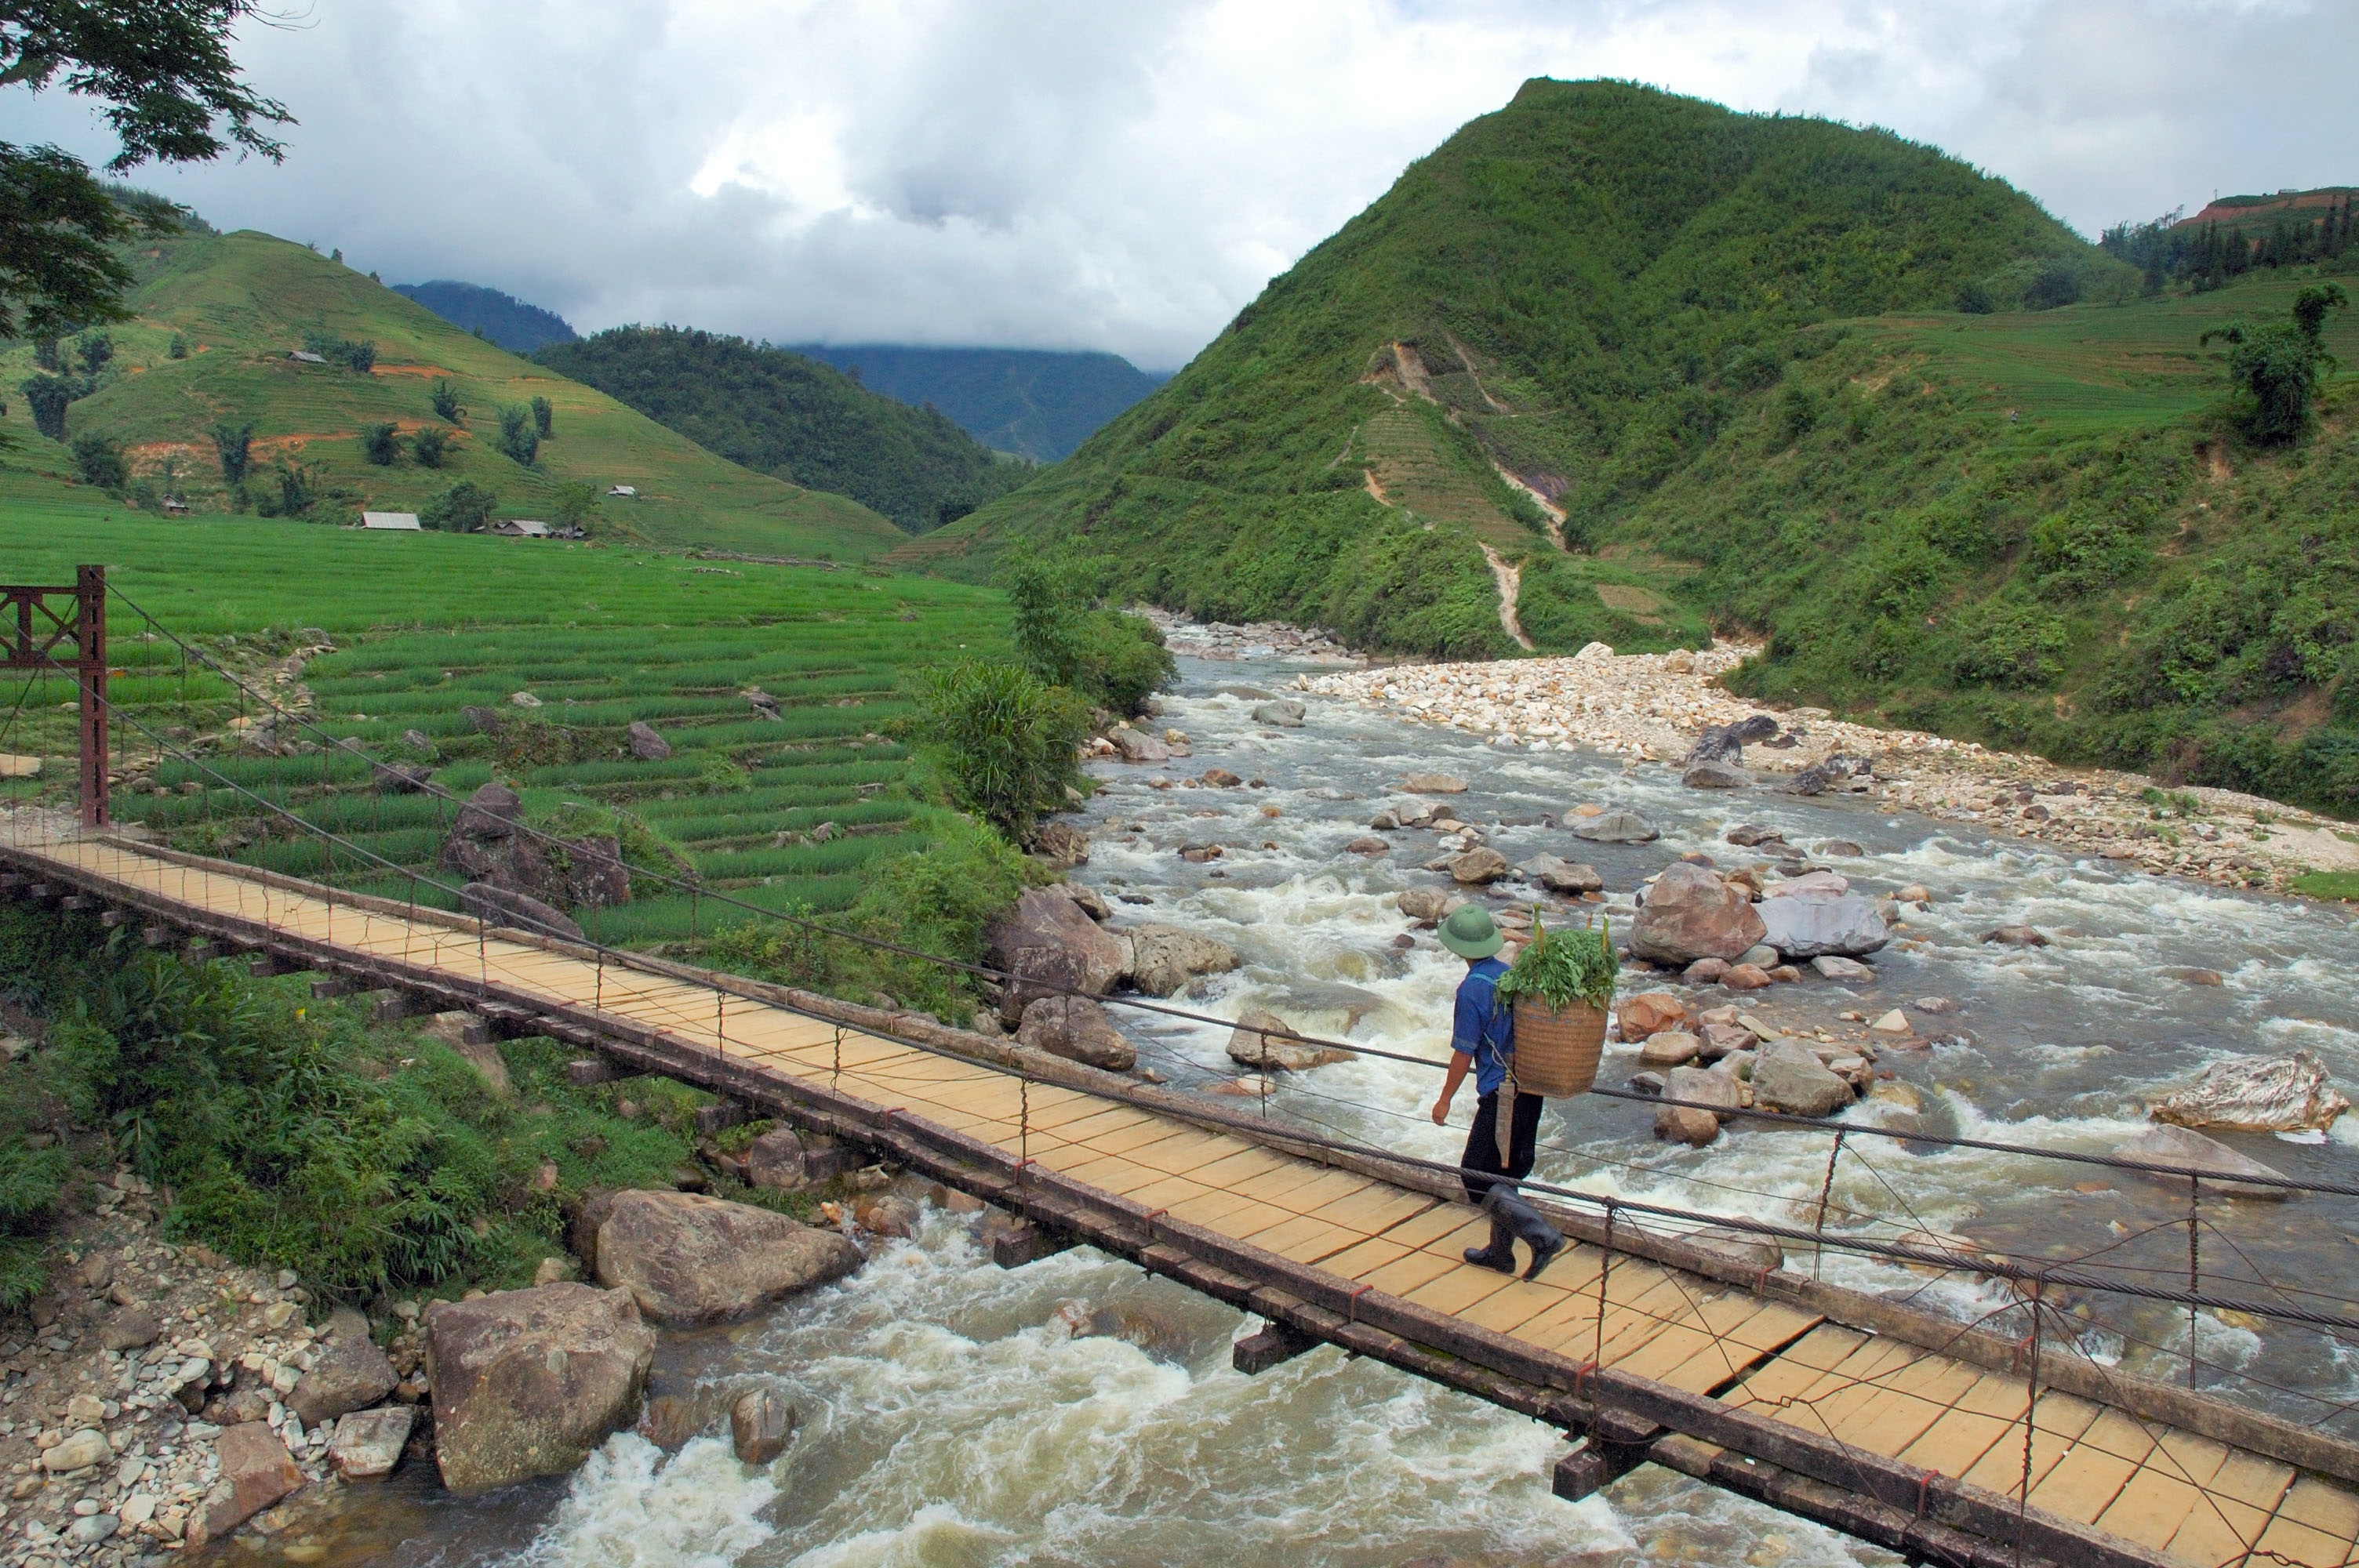
coast, mountain, track, bridge, river, valley, mountain range, travel, asia, reservoir, waterway, sapa, vietnam, east, geological phenomenon